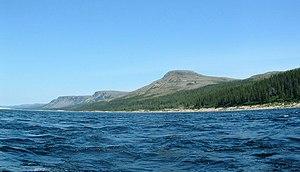
Rivière George avec le pic Pyramide à la droite dans la réserve de parc national des Monts-Pyramide
Les parcs nationaux du Québec sont des aires protégées créées par le gouvernement provincial du Québec dans le but de protéger des territoires représentatifs des régions naturelles de la province ou des sites à caractère exceptionnel tout en les rendant accessibles au public pour des fins d'éducation ou de récréations extensives. Il y a en date de décembre 2013 au Québec 29 parcs nationaux qui protègent une superficie de 37 444,91 km², soit environ 2,2 % du territoire de la province. Ils sont pour la plupart administrés par la Société des établissements de plein air du Québec à l'exception de quatre parcs administrés par Parcs Nunavik, et d'un parc administrés conjointement par Parc Canada et la Sépaq.
Le parc national Ulittaniujalik est un parc national du Québec situé au Nunavik. Ce territoire de 5 293 km² créée en 2016 protège des lignes de rivage laissées par la glaciation du Wisconsin. Cette réserve comprend aussi une partie de la rivière George.